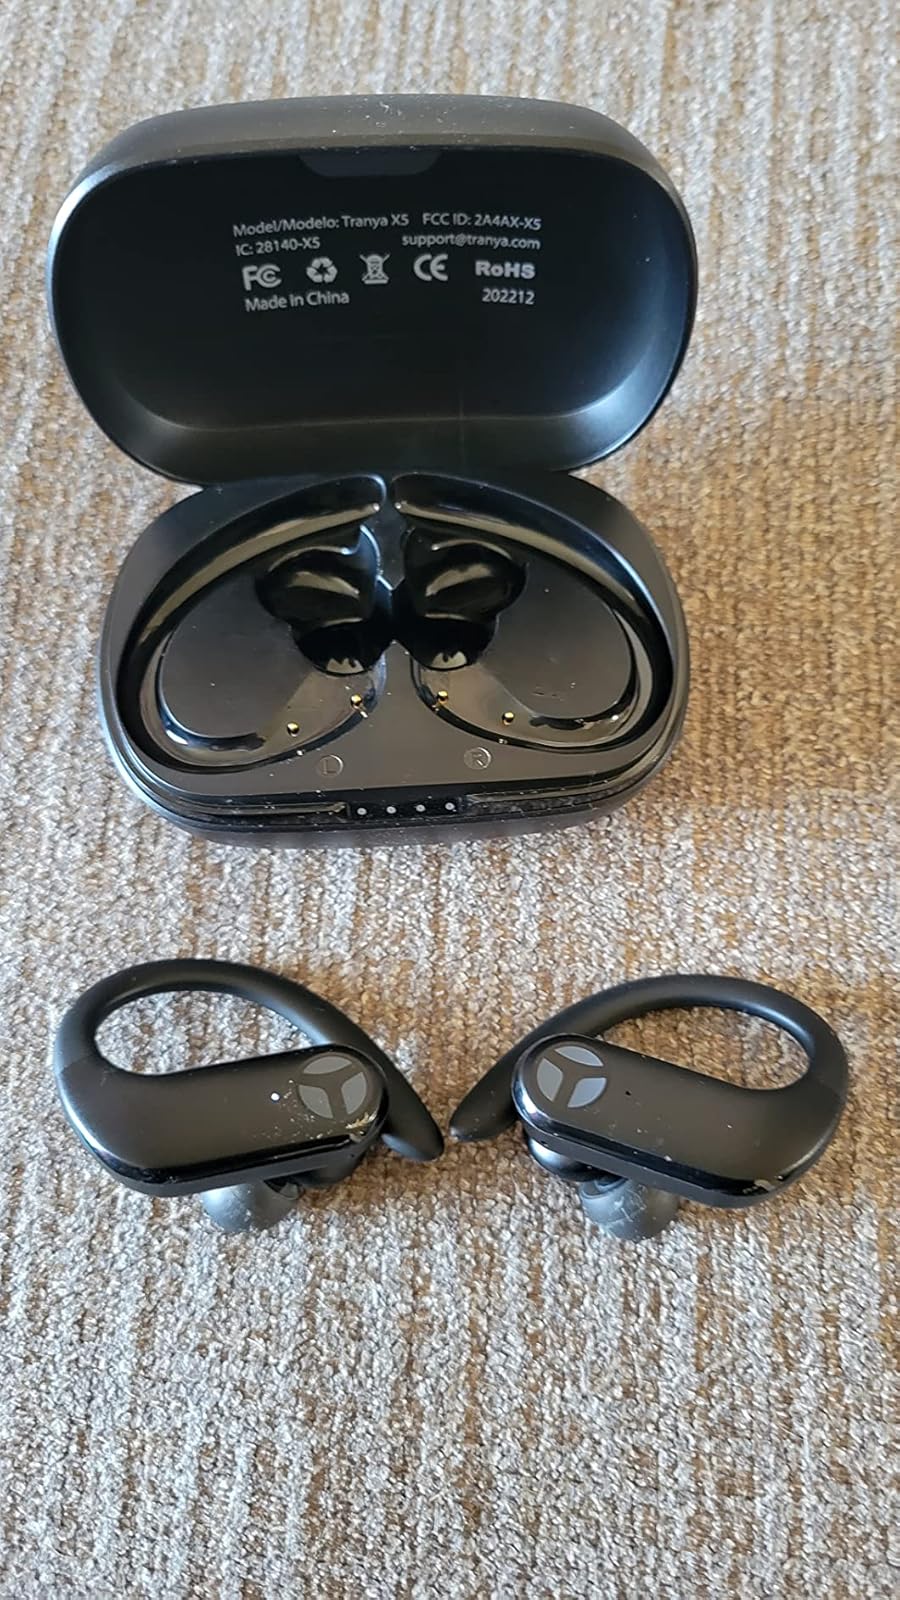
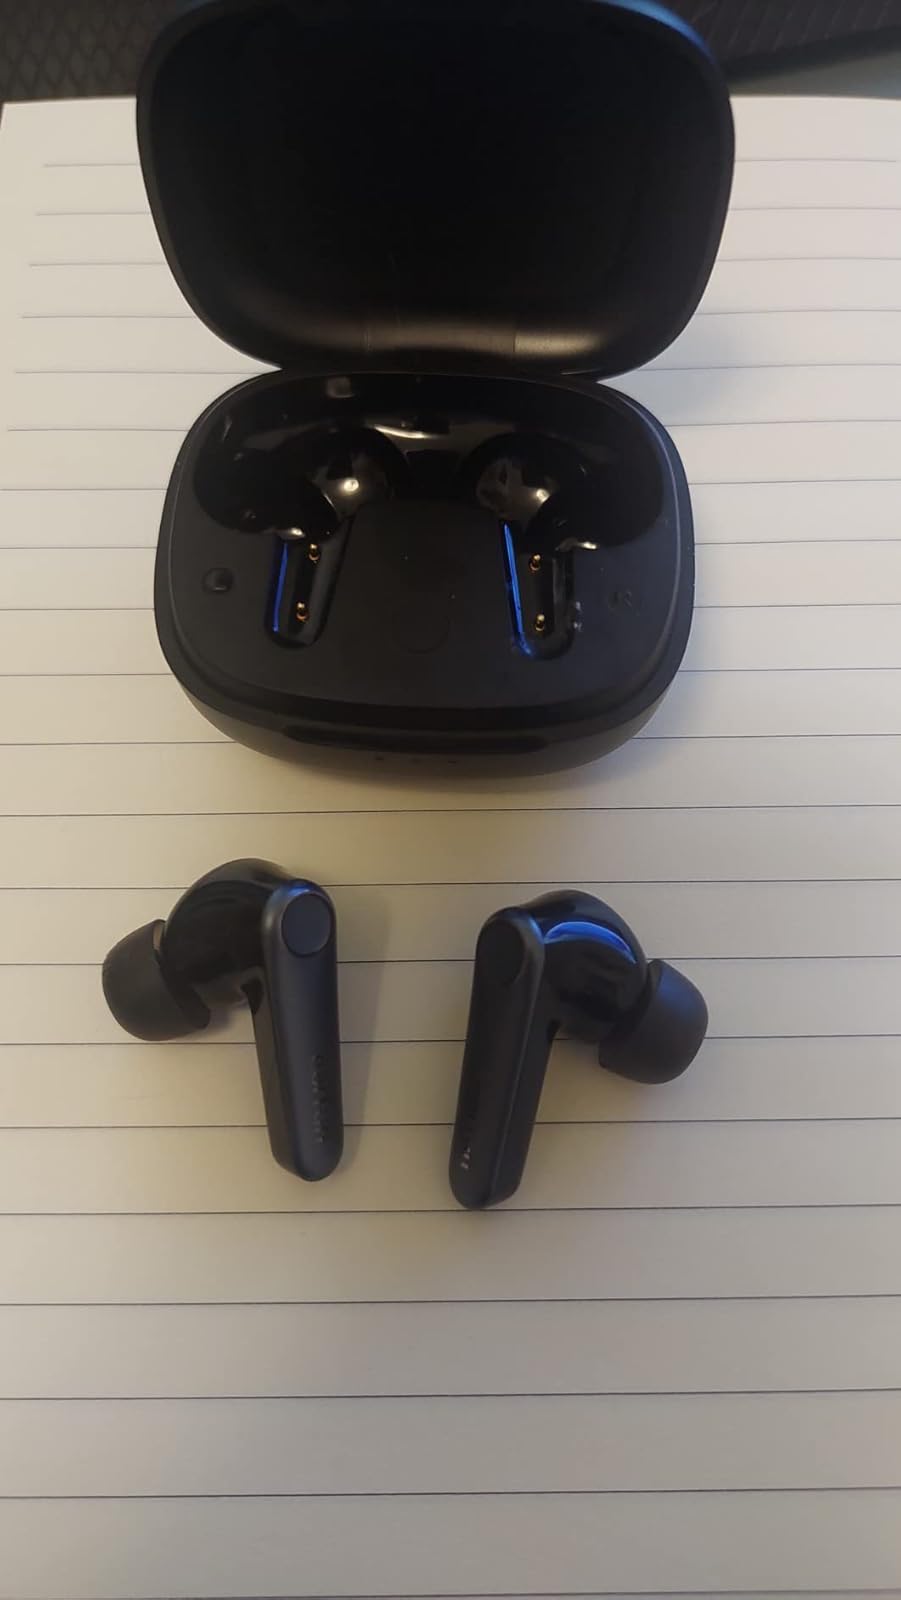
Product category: earbuds
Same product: no